Meitei clothing

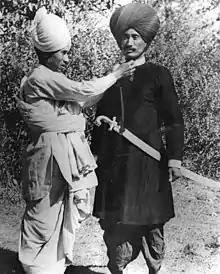
The then Prime Minister of Manipur (independent from India), preparing for the coronation of the new King Bodh Chandra Singh, wearing the "pheijom" loincloths, in 1944.

Meitei clothing, or "Meitei attire, or Meitei costumes, or Meitei dresses, or Meitei dressing, or Meitei fabrics, or Meitei garments, or Meitei robes, or Meitei textiles", refer to the traditional clothes of Meitei cultural heritage of Manipur as well as Assam, Bangladesh, Meghalaya, Myanmar (Burma), Nagaland, Tripura, etc.